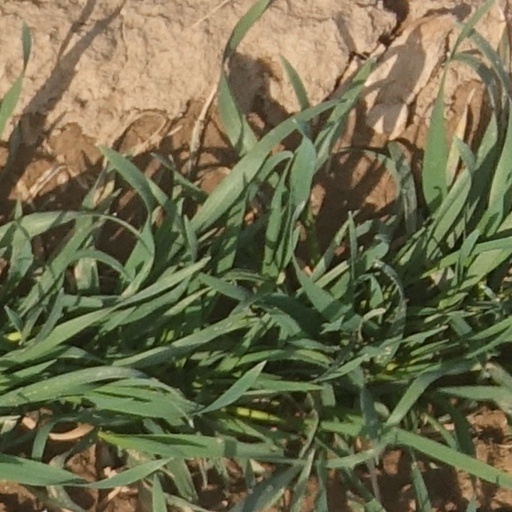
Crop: wheat